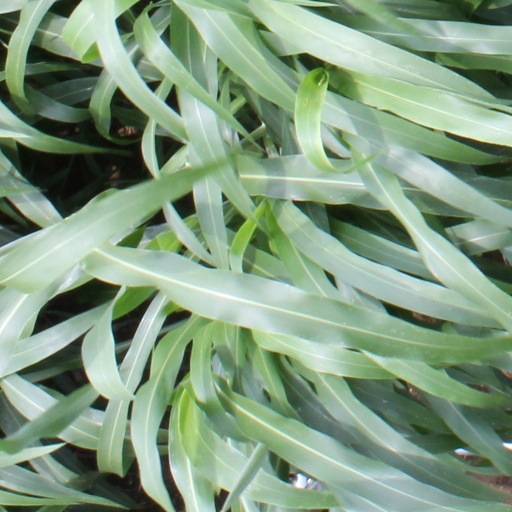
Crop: sorghum